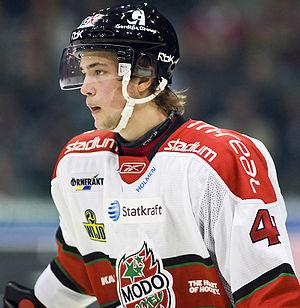
Victor Hedman est un joueur professionnel suédois de hockey sur glace. Il évolue au poste de défenseur.